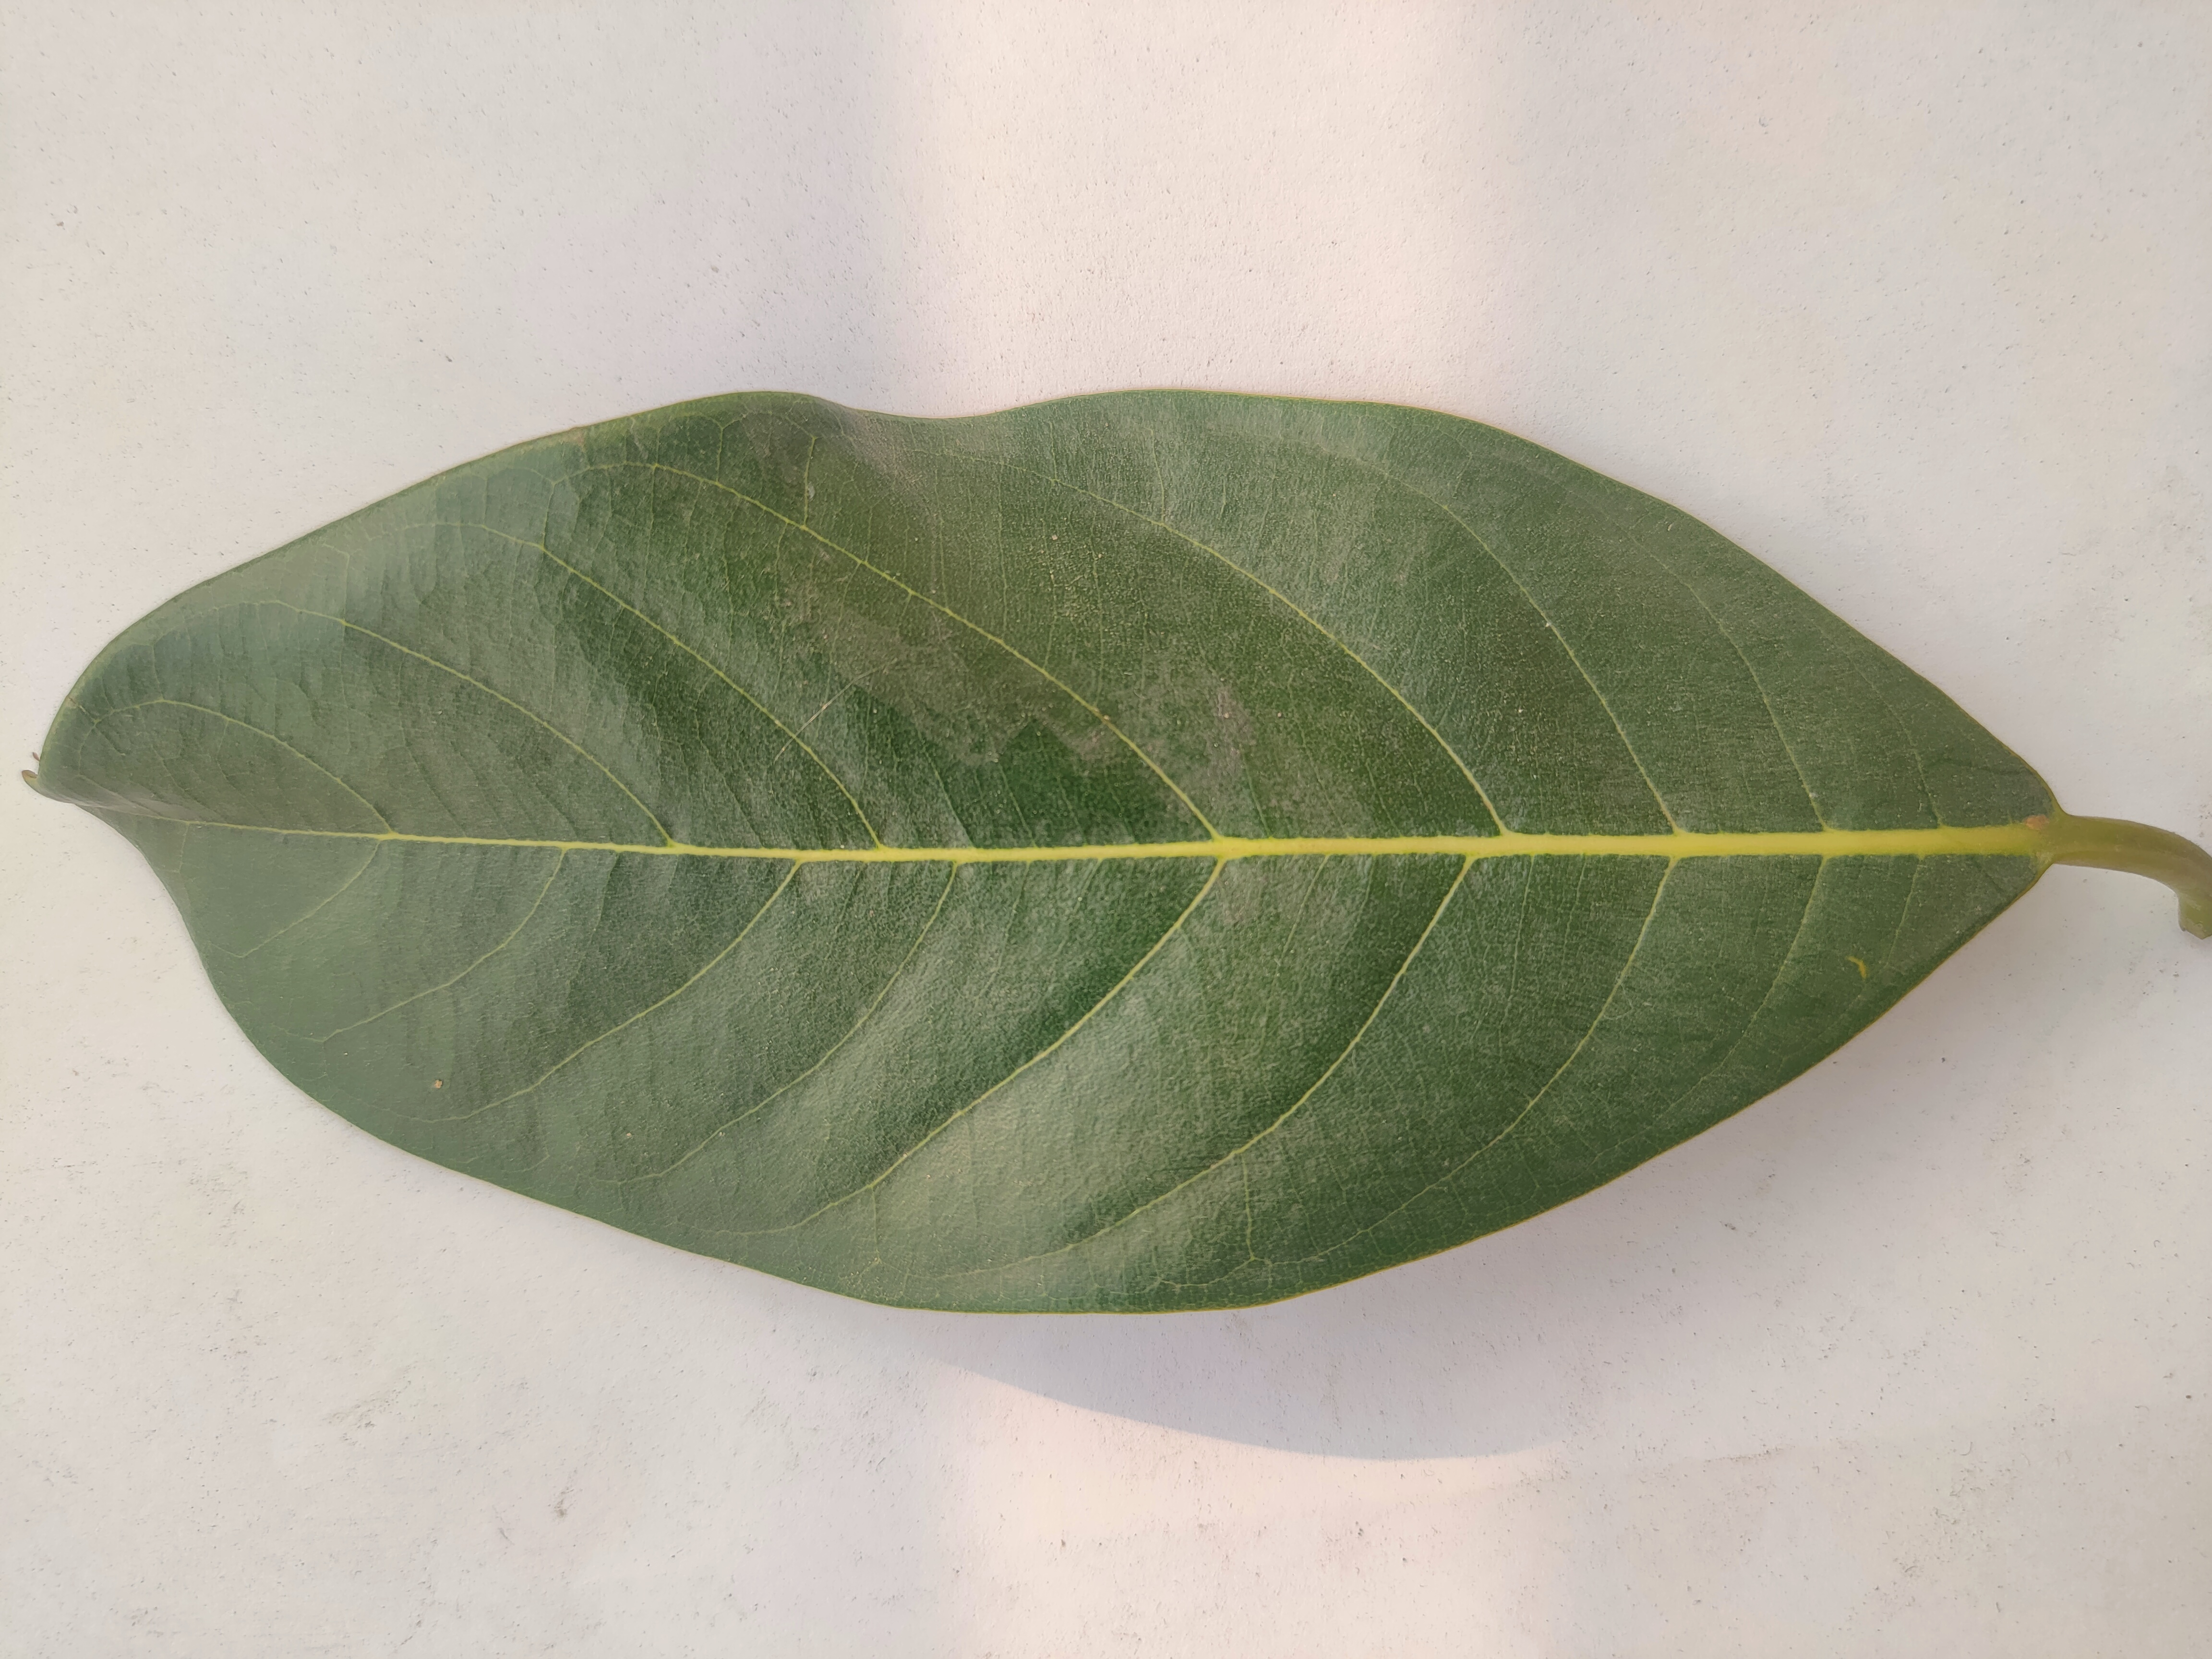
Leaf variety: Jackfruit